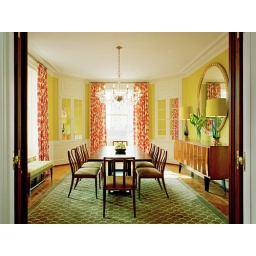
the large mirror on the right wall is SO something we're in need of!